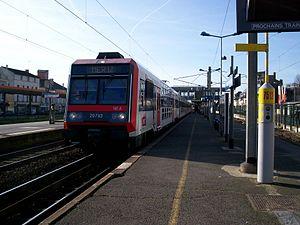
Marne-la-Vallée est une ville nouvelle française située à l'est de Paris, dans la région Île-de-France, sur la rive gauche de la Marne.